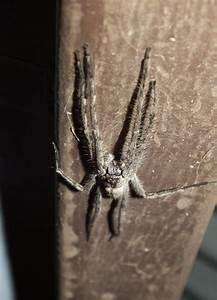
spider